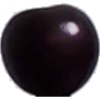
Label: cherry_wax_black